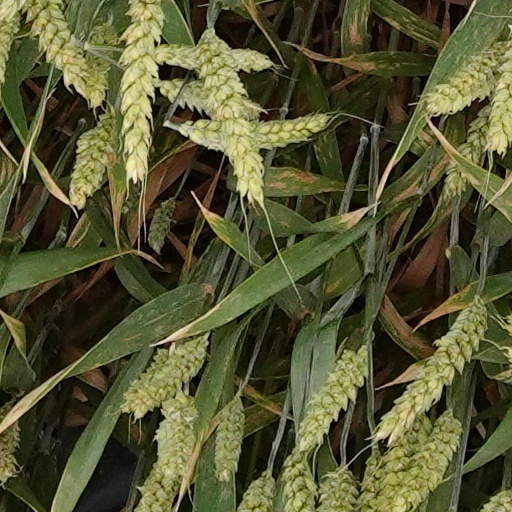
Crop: wheat